C11orf49

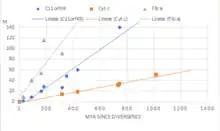
C11orf49 Evolutionary Rate Graph

"Saprolegnia diclina" is the most distantly related ortholog of C11orf49 known, with its divergence from ancestral humans approximately 1,552 MYA.